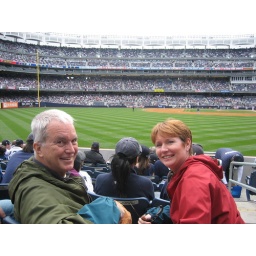
dad, sue enjoy the seats in the new house